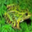
Label: frog